Sophie Grégoire Trudeau

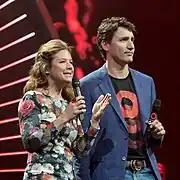
Sophie Trudeau and her husband in Hamburg, 2017

Grégoire first met Justin Trudeau, the eldest son of Prime Minister Pierre Trudeau, when they were both growing up in Montreal, where Grégoire was a classmate and childhood friend of the youngest Trudeau son, Michel. Grégoire and Trudeau reconnected as adults in June 2003, when they were assigned to co-host a charity ball, and began dating several months later. They became engaged in October 2004, and married on May 28, 2005, in a ceremony at Montreal's Sainte-Madeleine d'Outremont Church. They have three children: Xavier James, Ella-Grace Margaret, and Hadrien Gregoire.